Contact (Halo)

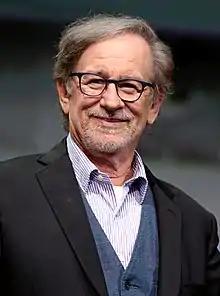
The series was produced by Steven Spielberg.

A live-action TV series based on the "Halo" video game series was first announced in May 2013 alongside the Xbox One, with the initial details being that Steven Spielberg would be producing the series. In 2014, it was reported that the series would possibly premiere on Showtime shortly after the shutdown of Xbox Entertainment Studios. Active development of the series continued into 2015.